YTCracker

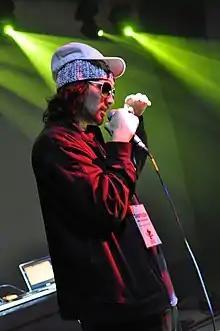
YTCracker in 2012

Bryce Case Jr. (born August 23, 1982), otherwise known as YTCracker (pronounced ""whitey cracker""), is an American rapper from La Mirada, California. His stage name derives from having formerly been a black hat hacker. Case is best known for his contributions to the hacking community along with nerdcore hip hop subculture.